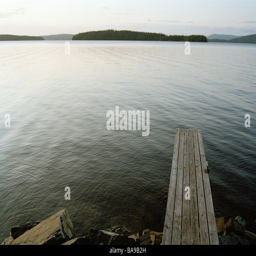
a jetty by the sea